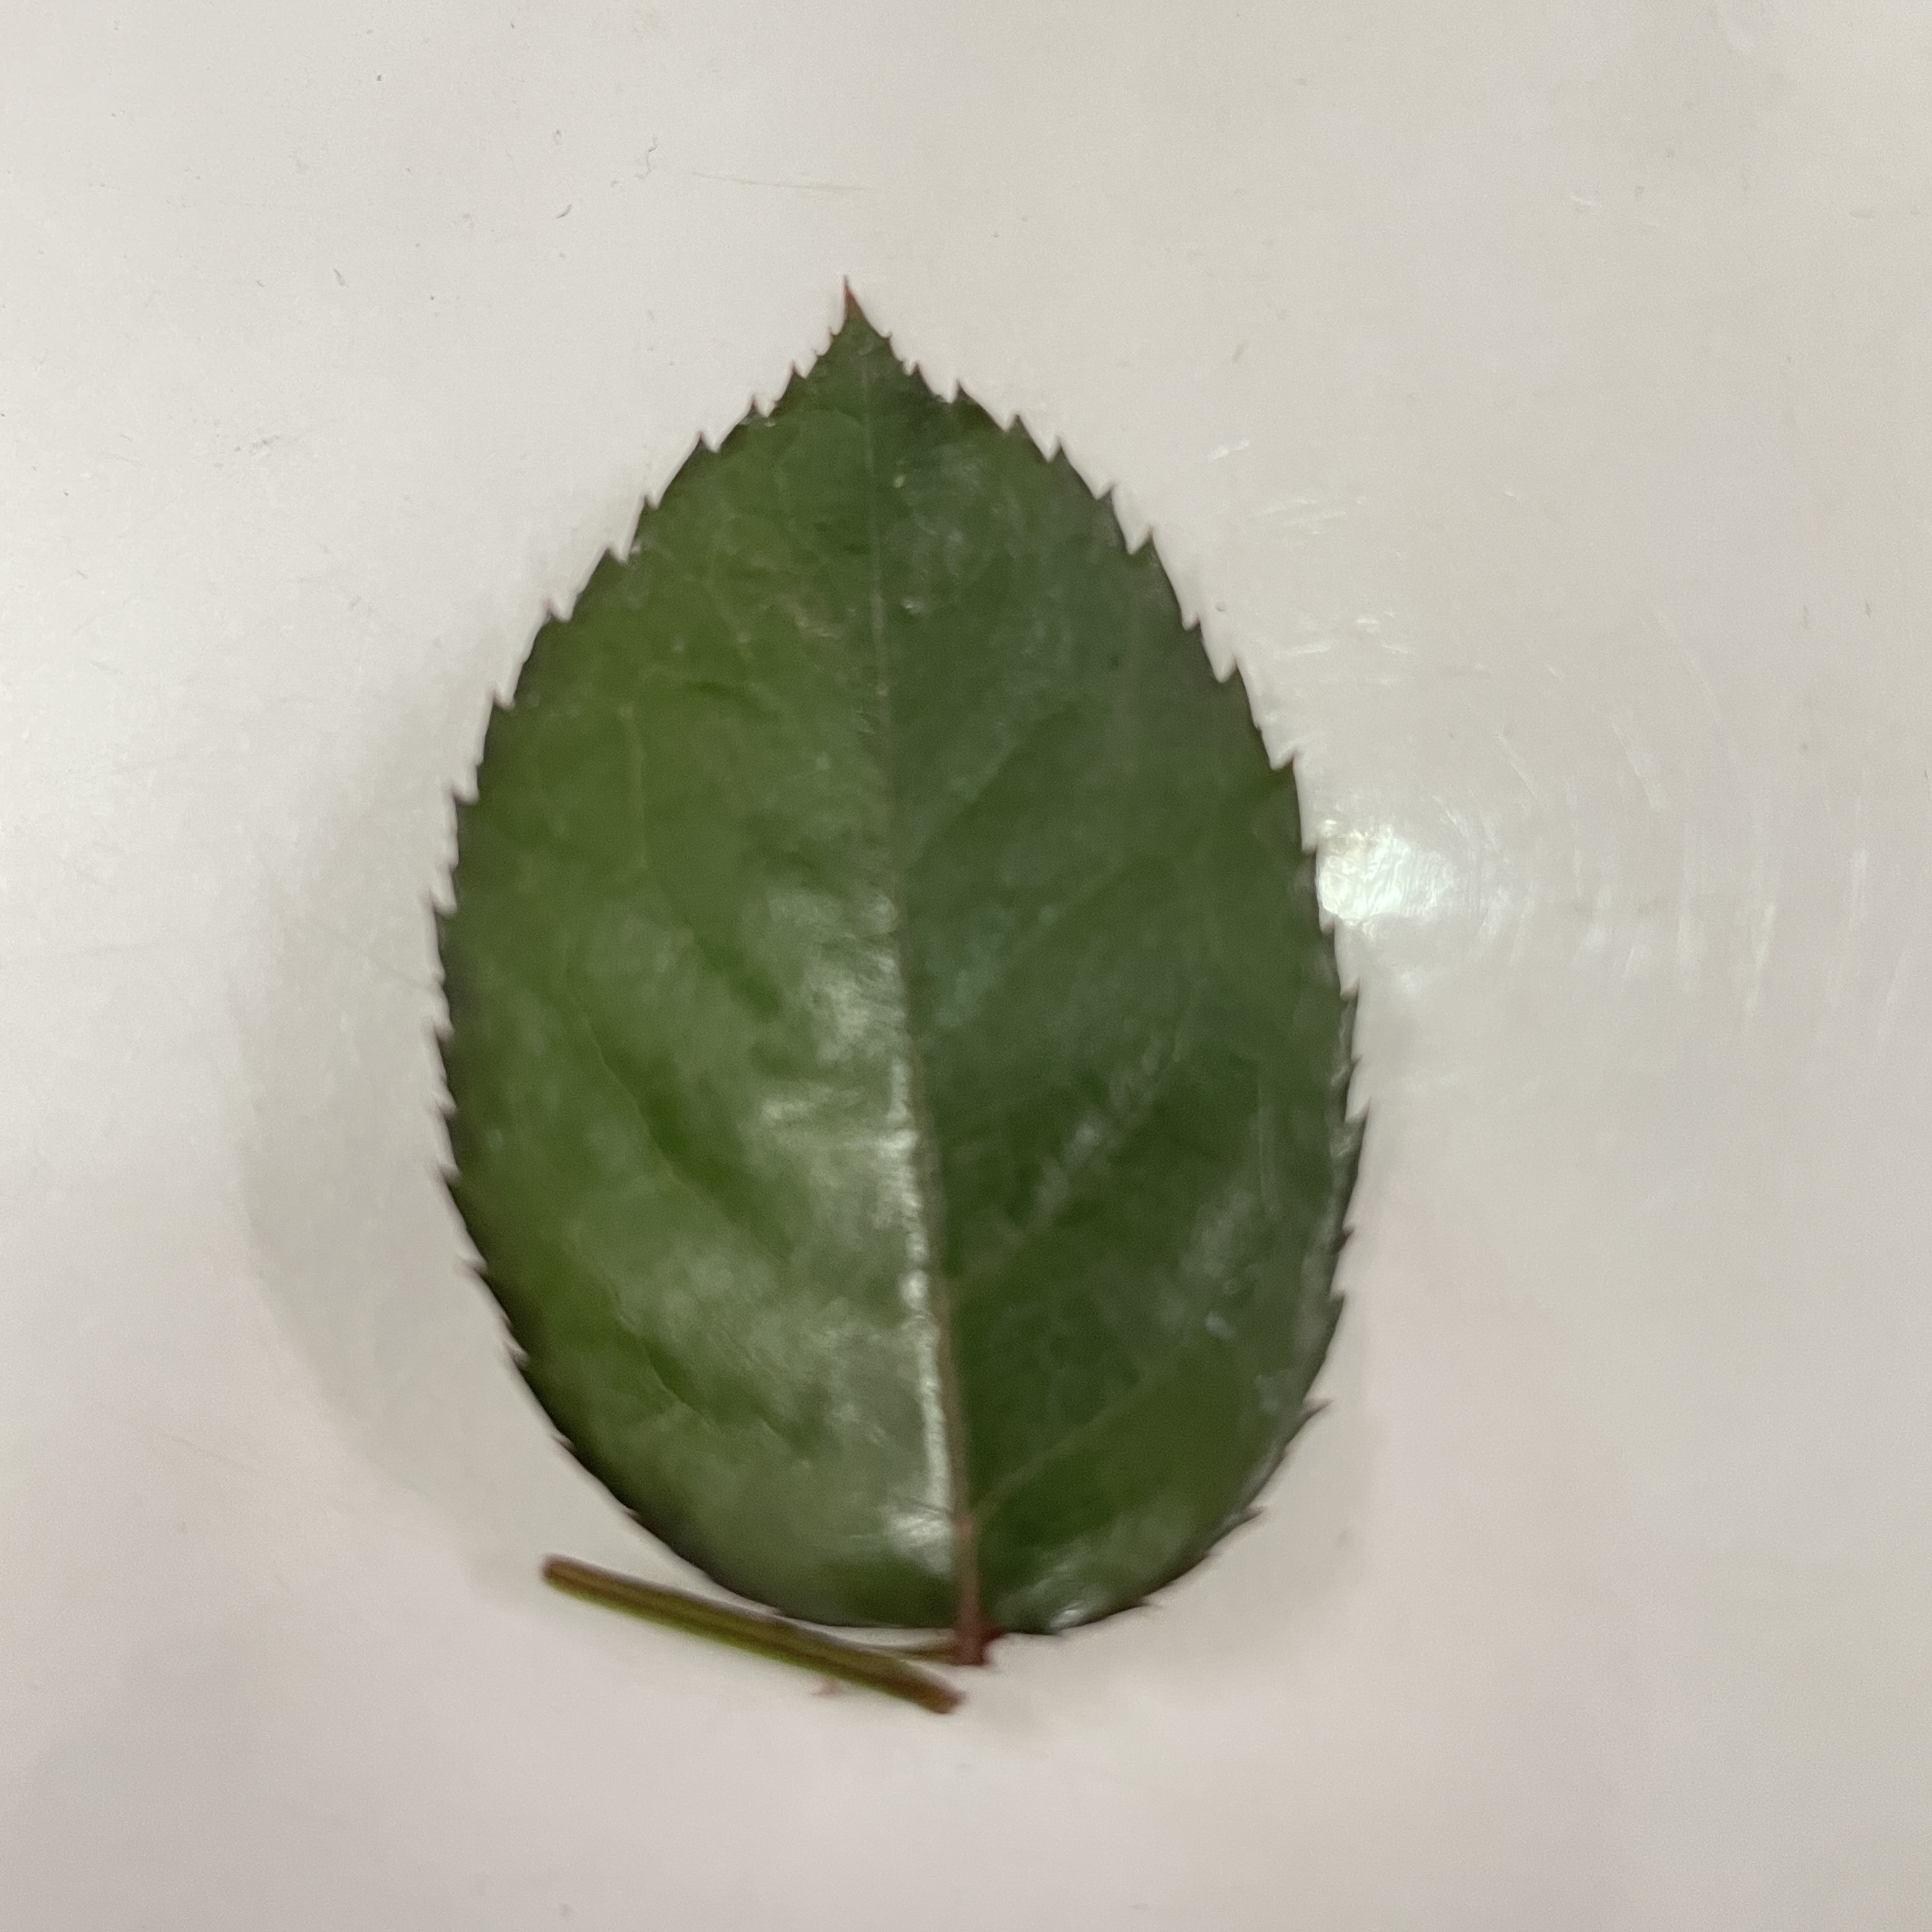
Label: Healthy Leaf